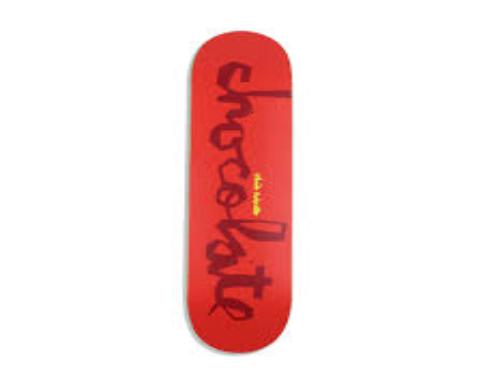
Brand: Chocolate Skateboards
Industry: Sports